Michael Walker, Baron Walker of Aldringham

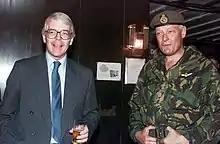
Walker with Prime Minister John Major at the Ilidza Compound in Sarajevo, Bosnia, during Operation Joint Endeavor

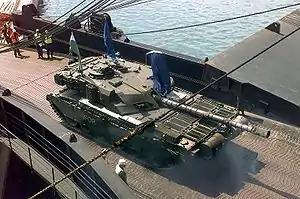
Walker served as commander of the land component of the NATO-led Implementation Force in Bosnia

He was appointed a Companion of the Order of St Michael and St George at the end of 1996.